Church of the Assumption of the Virgin Mary and St. Charles the Great, Prague

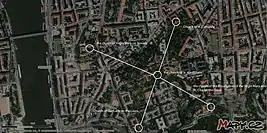
The cross of the churches

The octagonal central nave is vaulted with Late Gothic brick vaulting supported by stone ribs that create the sophisticated star figure. The polygonal presbytery is enclosed by the six sides of the decagon and vaulted with the Gothic rib-supported vault. The vault is 22.8 meter in width. On the opposite side there is a bell tower adjacent to the nave. The nave and the tower are evidently reinforced by the external Gothic piers. The whole church is girded with the cornice, over which the attic is built. The nave, the presbytery and the tower have three baroque cupola-shaped roofs with lanterns.